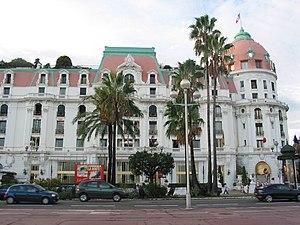
Édouard-Jean Niermans, né le 30 mai 1859 à Enschede et mort le 19 octobre 1928 à Montlaur, Aude, Eduard Johan Niermans en néerlandais, est un célèbre architecte néerlandais de la Belle Époque, naturalisé Français en 1895.
Henri Alexandre Negresco est un directeur de palace et restaurateur d'origine roumaine, fondateur historique en 1912 d'un célèbre palace : l'Hôtel Negresco sur la promenade des Anglais à Nice, sur la route du bord de mer de la Côte d'Azur.